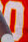
Number: 0